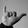
ASL letter: Y